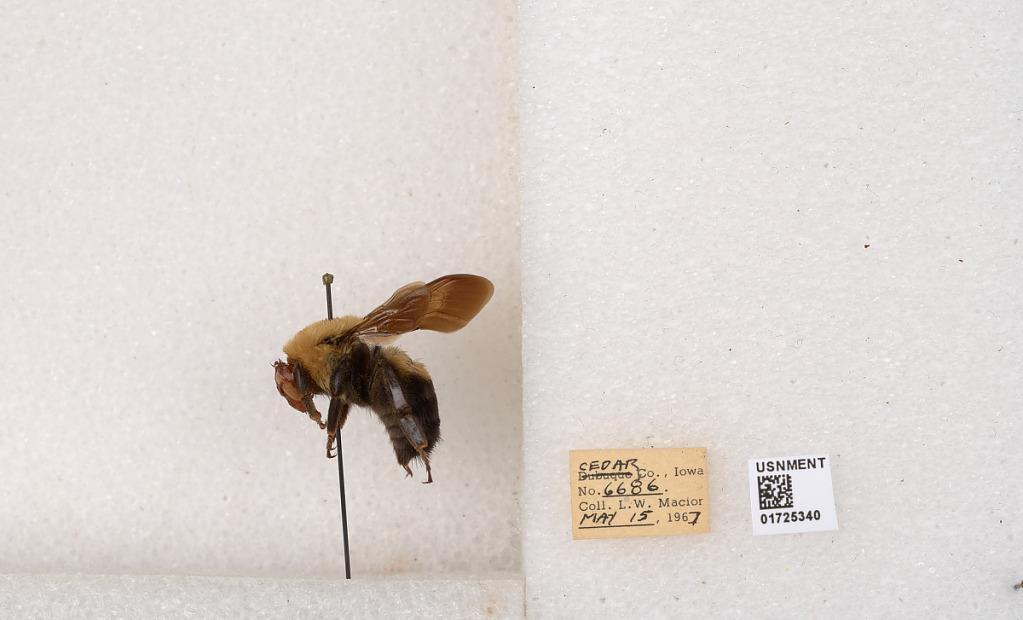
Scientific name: Bombus impatiens Cresson
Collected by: L. Macior
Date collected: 1967-5-15
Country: United States
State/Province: Iowa
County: Cedar
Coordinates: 41.7723, -91.1324